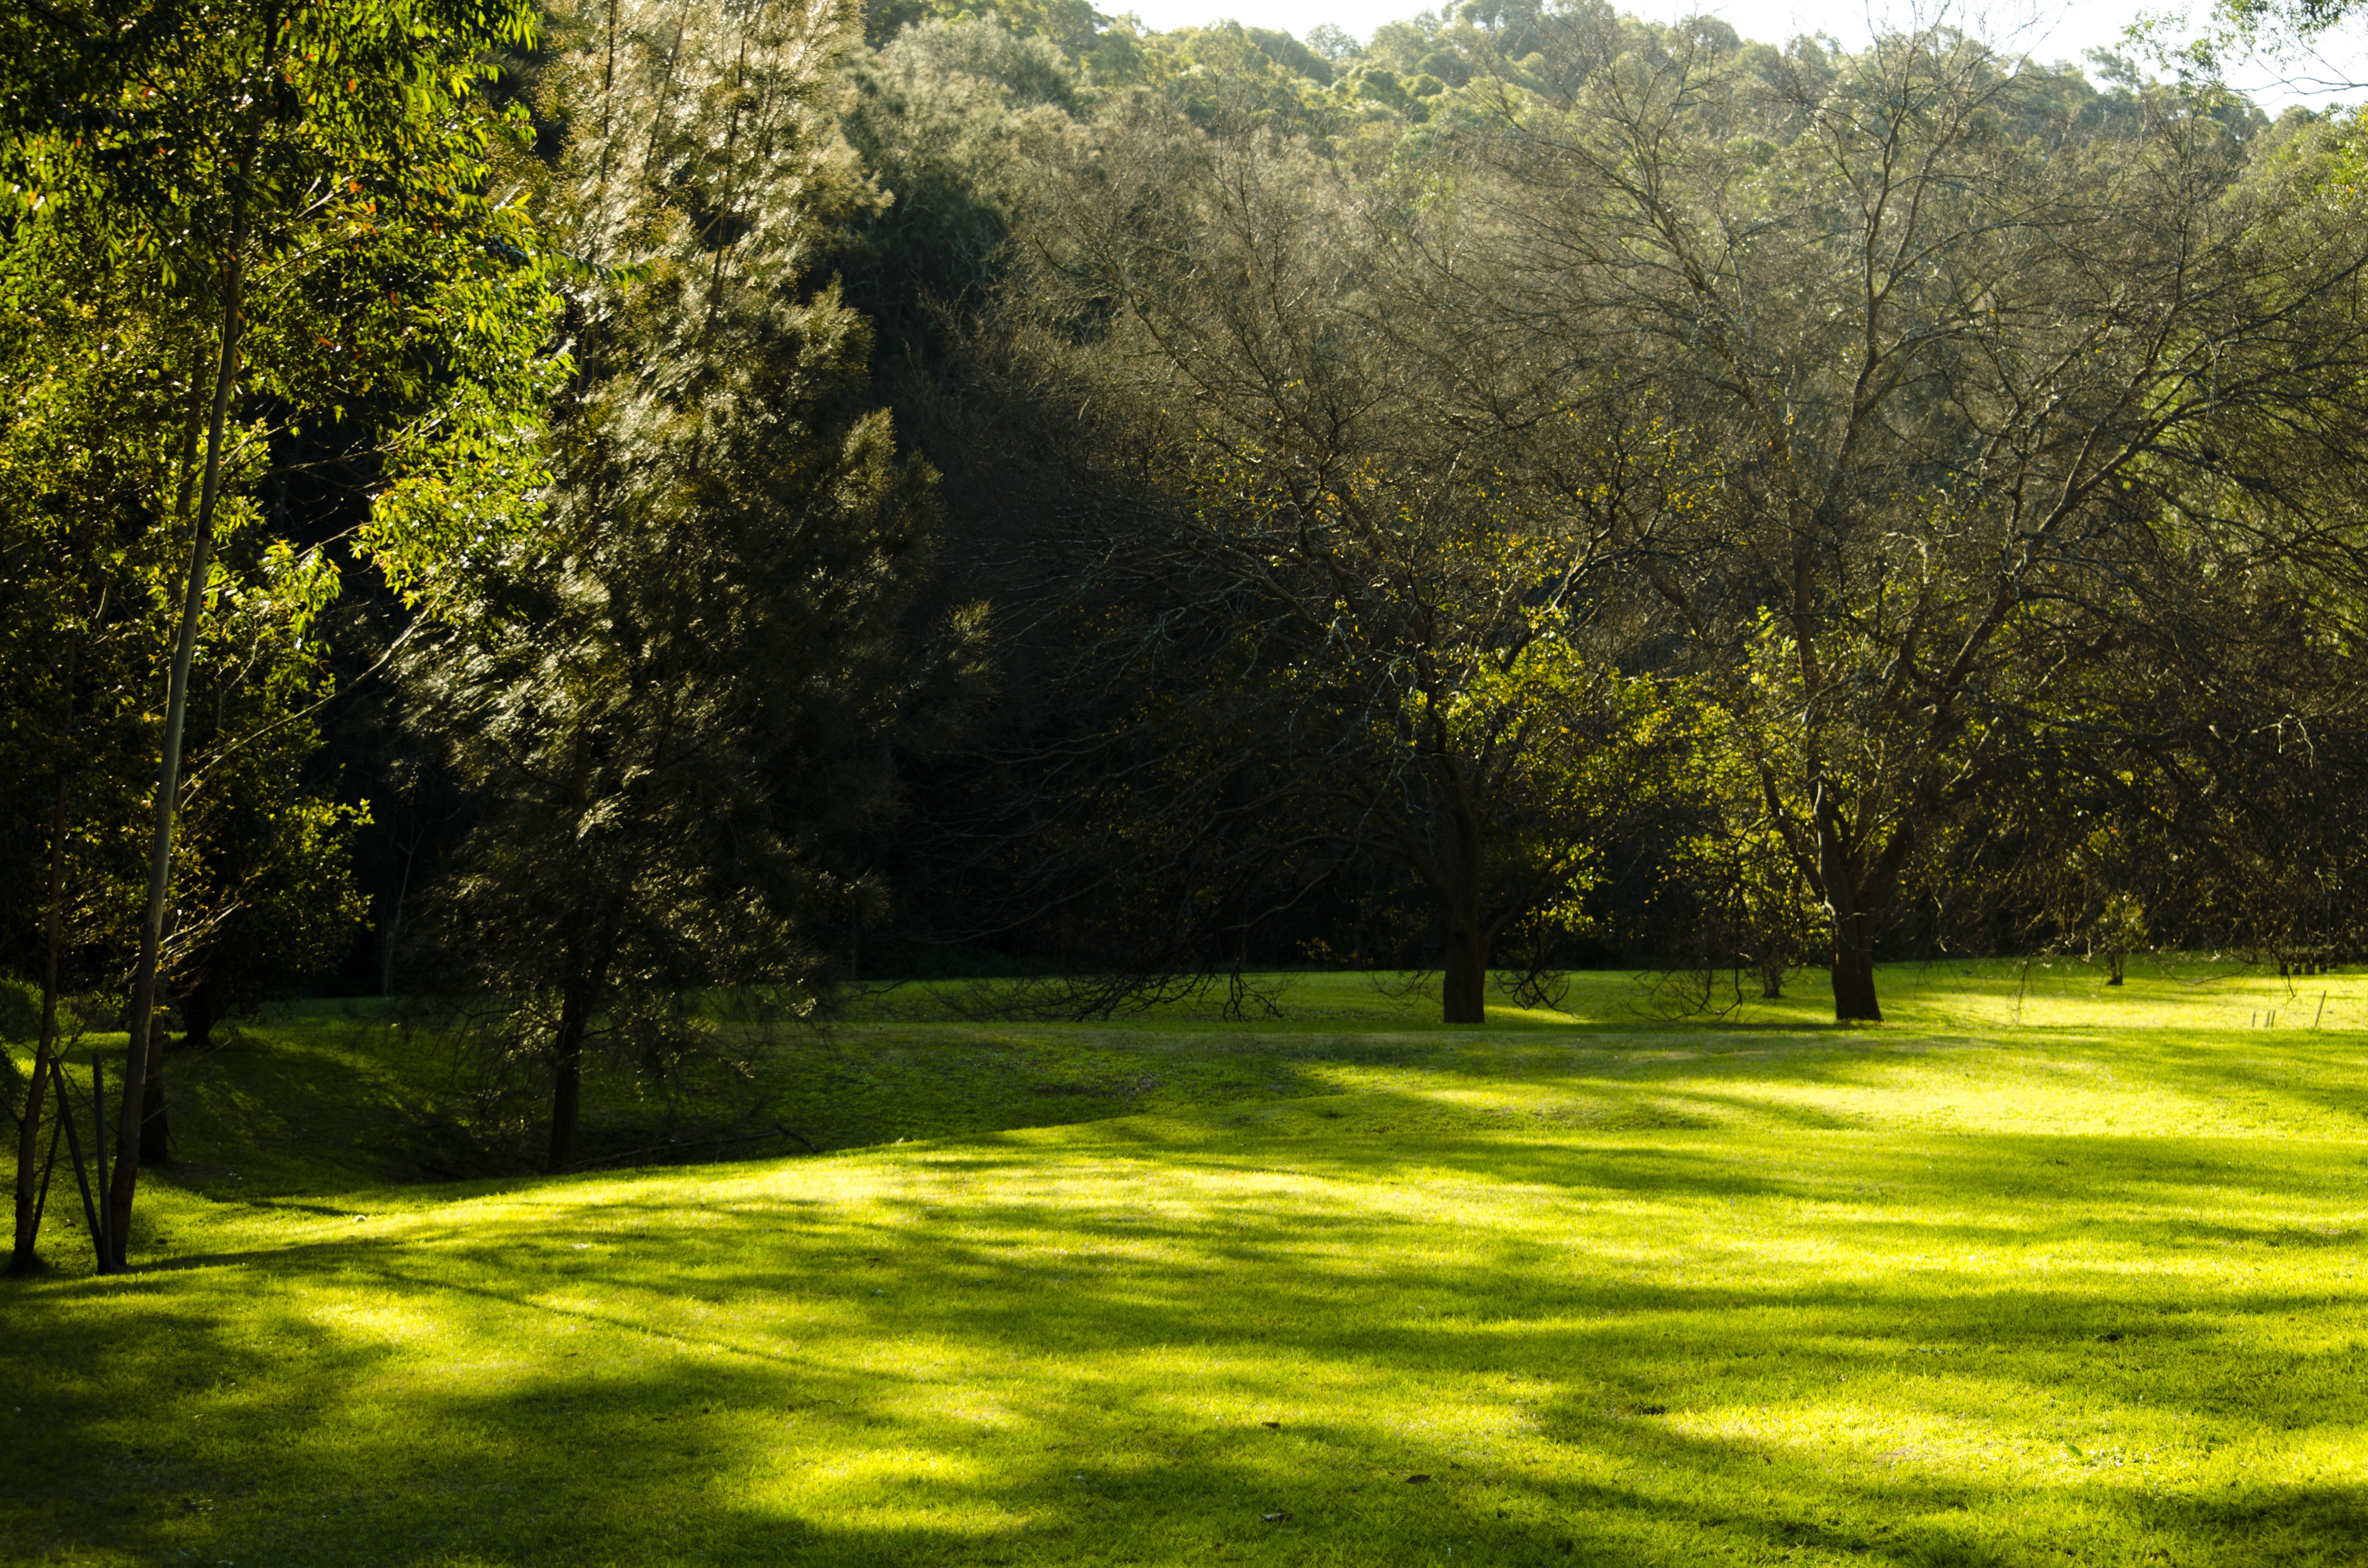
landscape, tree, nature, grass, structure, field, lawn, meadow, shade, environment, green, natural, flora, golf course, golf club, trees, sunny, grassland, woodland, habitat, sport venue